Wilhelm Wanscher

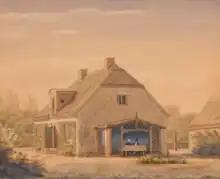
Wanscher's country house in Hellerup

Wanscher married Karen Johanne Juliane Wegener (18161879) on 19 May 1834 in Værløse Church. She was the daughter of educator Jens Ernst Wegener and Birgitte Marie Bindesbøll. Her maternal uncle was the architect Gottlieb Bindesbøll. Wanscher was the owner of a substantial art collection. A number of the leading painters of the time, including Constantin Hansen, Jørgen Roed and Wilhelm Marstrand, frequently visited his home.